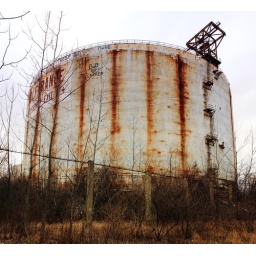
he must love her a lot to swing 25' below the roof of this decaying tower